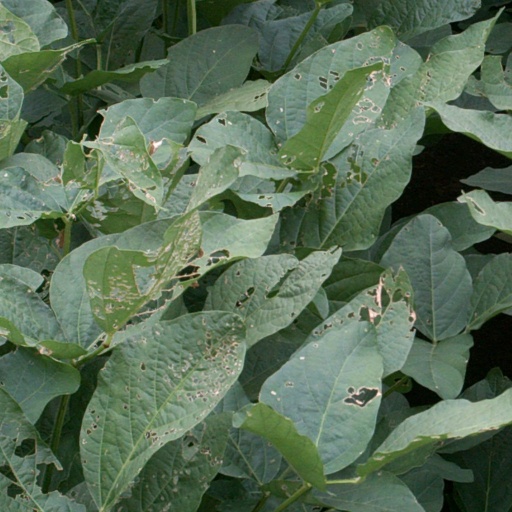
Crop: soybean